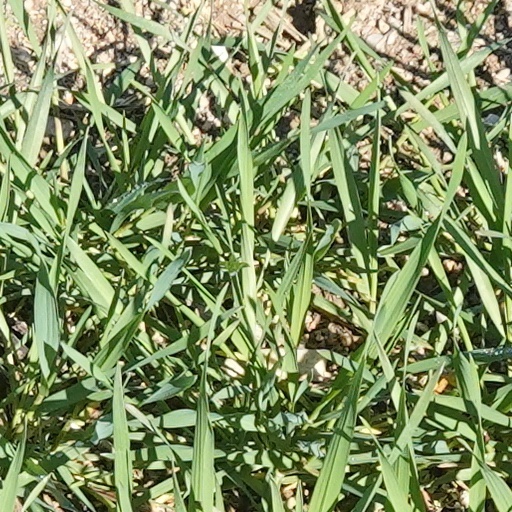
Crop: wheat